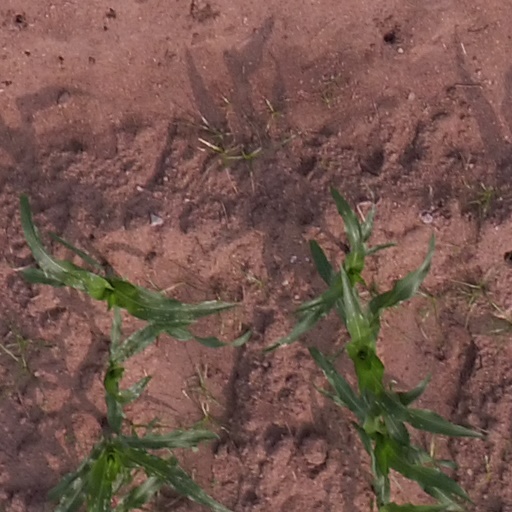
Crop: maize; corn